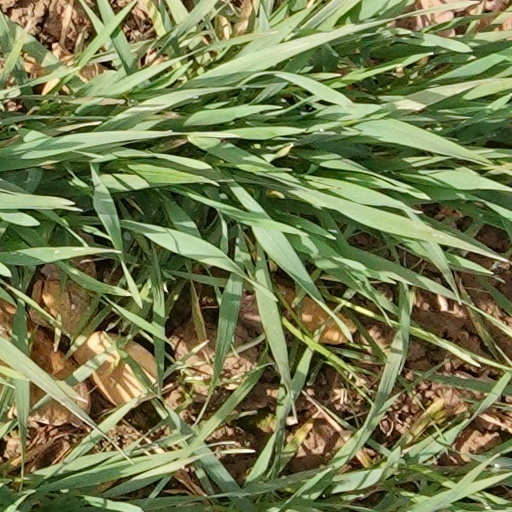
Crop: wheat